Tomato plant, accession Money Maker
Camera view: bottom (45 deg); turntable rotation: 300 degrees
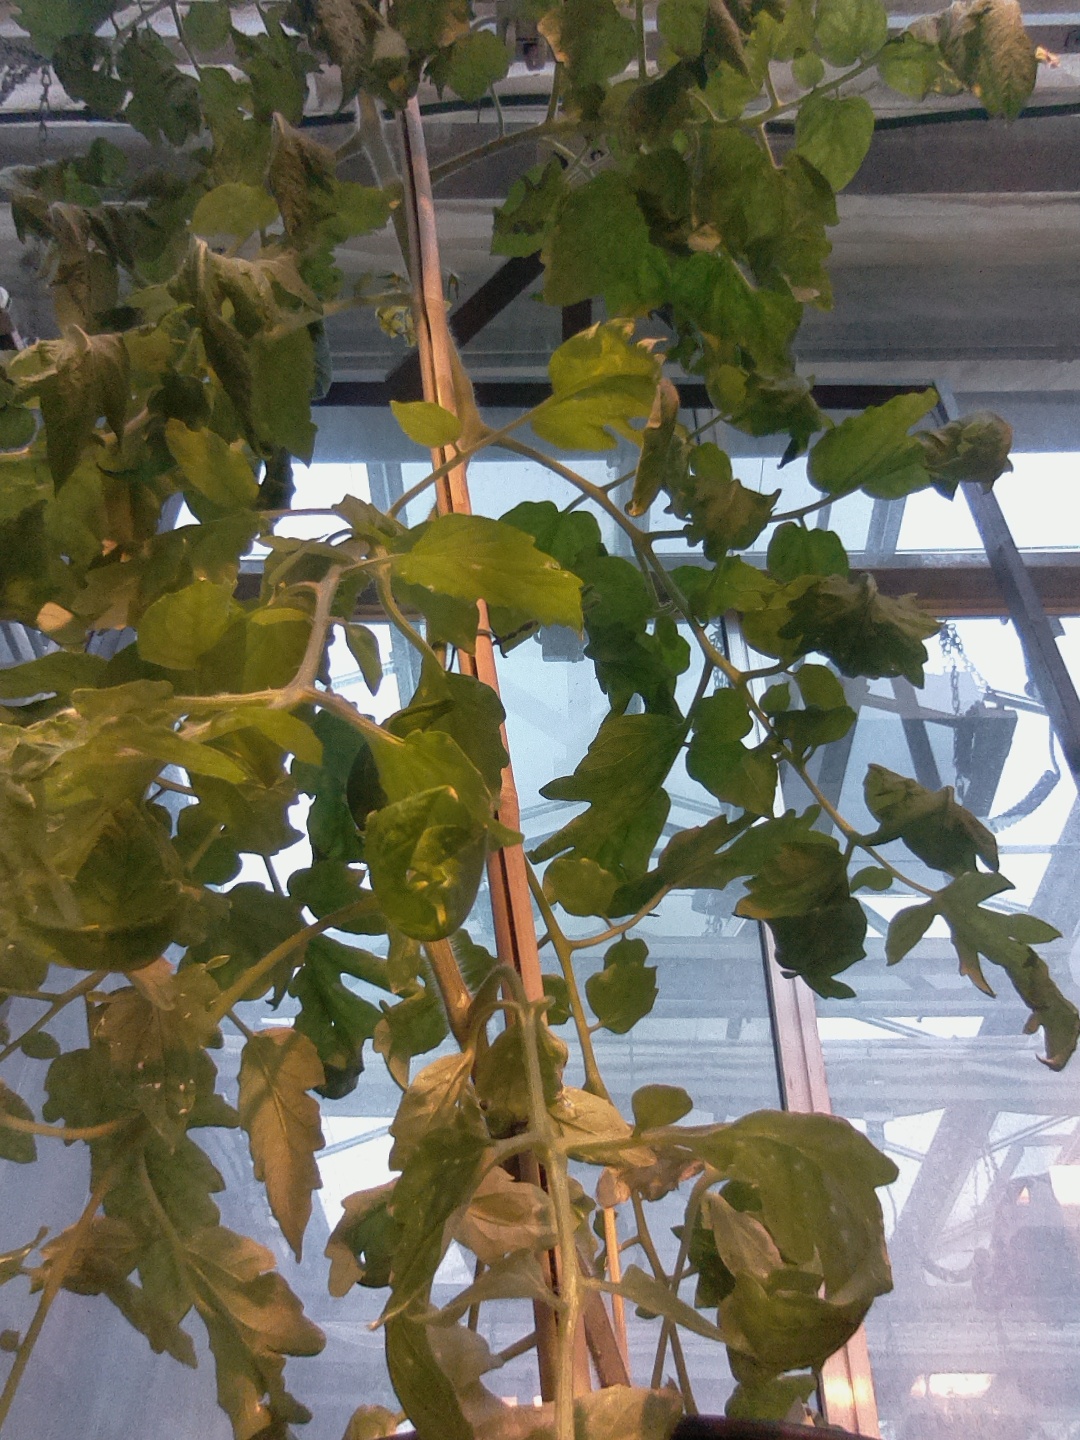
BBCH growth stage 70: Fruits at the main stem or branches visibles